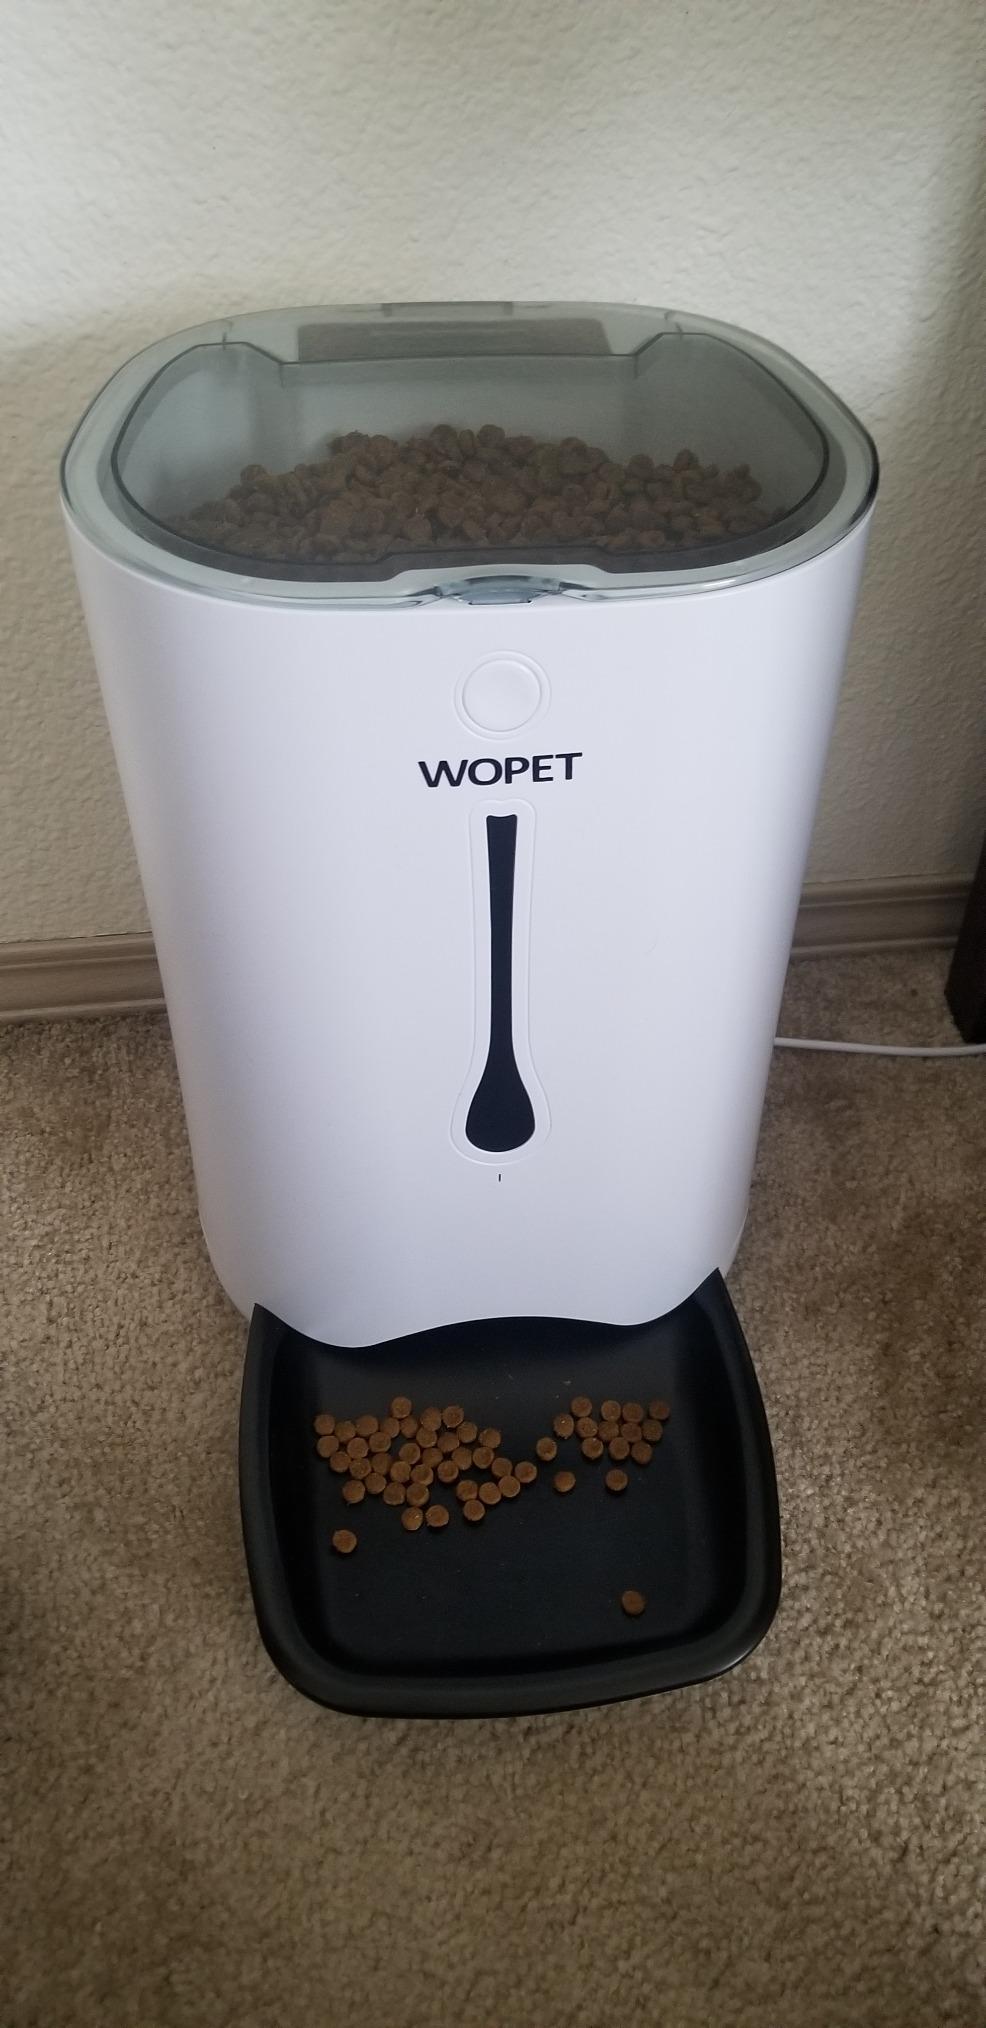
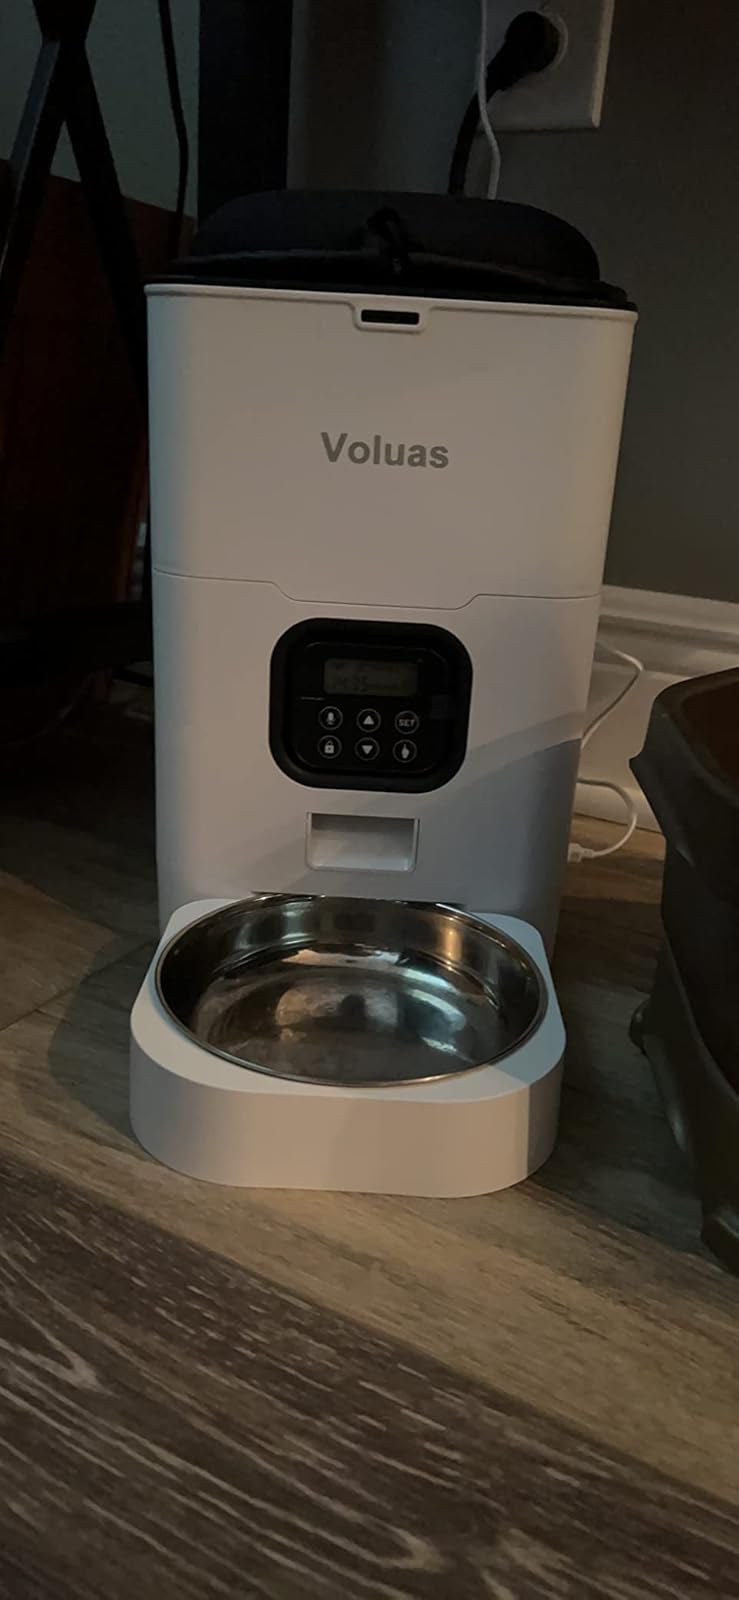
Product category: items_feeder
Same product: no